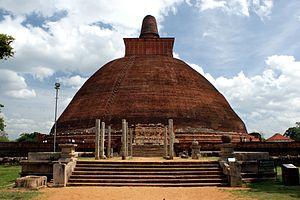
Le Jetavana, ou Jetavanavihara, est un complexe bouddhiste du Sri Lanka fondé à Anuradhapura par le roi Mahasena. Il était alors constitué au moins d'un monastère et d'un énorme stûpa, le Jetavanaramaya. Celui-ci est la seule structure encore visible aujourd'hui.
Le Jetavanaramaya est un stûpa du Sri Lanka situé dans les ruines du complexe du Jetavanavihara, dans l'ancienne capitale Anuradhapura. Sa construction a été débutée par le roi Mahasena après la destruction du Mahavihara et terminée par son fils Maghavanna I. Il abriterait la relique d'une partie d'une ceinture ou d'une courroie nouée par le Bouddha.
Mahasena est un roi du Sri Lanka qui régna de 277 à 304 à Anuradhapura. Il est célèbre pour avoir privilégié le bouddhisme Mahayana et fait construire dans sa capitale le complexe du Jetavana. Après sa mort, son fils redonna sa place à l'école Theravada.